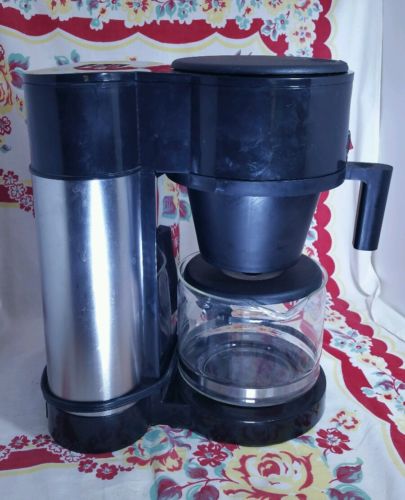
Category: coffee maker